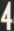
Number: 4